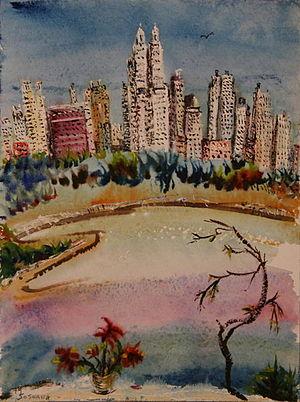
Soshana Afroyim est une peintre autrichienne de la période du modernisme. Artiste à plein temps, elle voyage fréquemment, exposant son travail à l'international. Au cours de ses voyages, elle réalise le portrait de nombreuses personnalités et son art se développe dans différentes directions. Dans une première période, principalement de nature naturaliste, elle s'attache aux paysages et aux portraits. Plus tard, son style évolue vers l'art abstrait, fortement influencé par la calligraphie asiatique et l'art du Moyen-Orient.